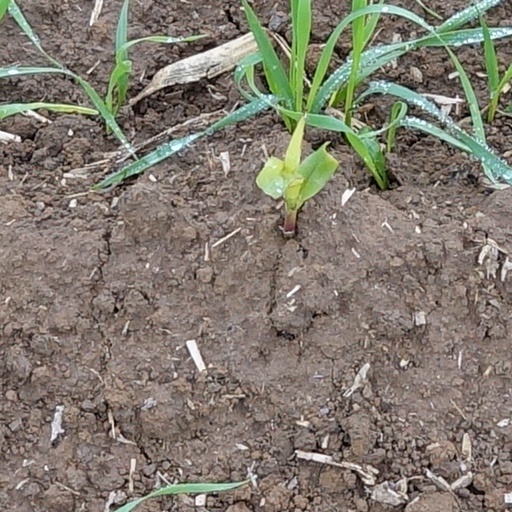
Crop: wheat